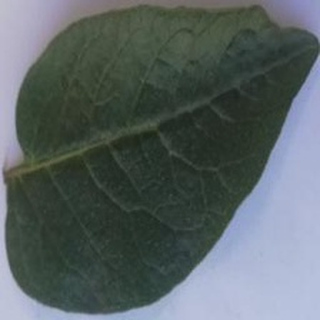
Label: healthy_potato